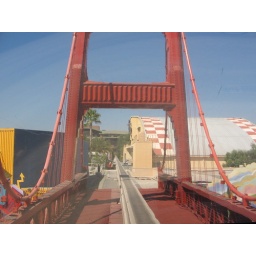
monorail going over fake golden gate bridge into CAdventure